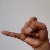
The image shows a hand gesture representing the letter 'J' in Indian Sign Language.